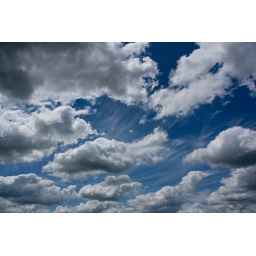
Clouds in the blue sky 1